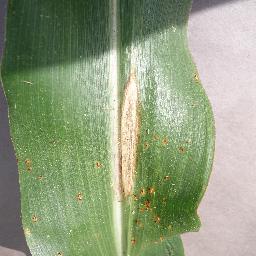
Label: Corn_(Maize)___Northern_Leaf_Blight